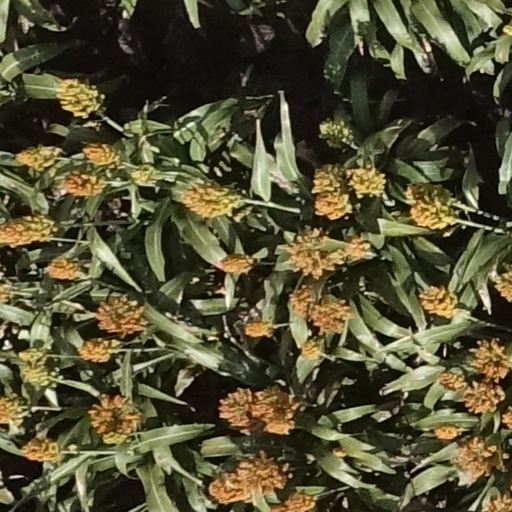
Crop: sorghum